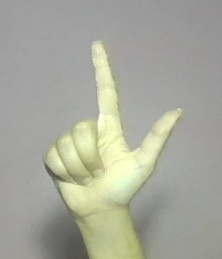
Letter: laam